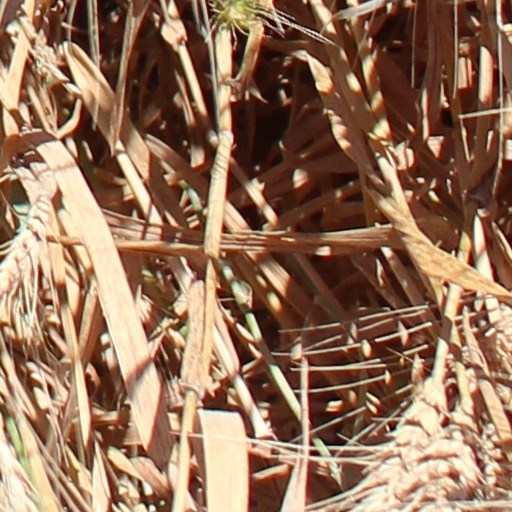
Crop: wheat